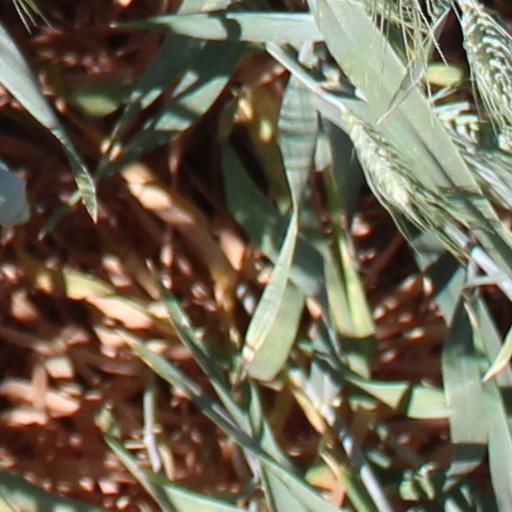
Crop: wheat